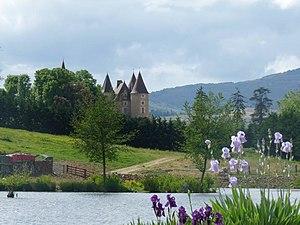
Le Château de Corcelles
Le château de Corcelles est une ancienne maison forte, du XIᵉ siècle, reconstruite au XVᵉ siècle et restaurée au XIXᵉ siècle, centre de la seigneurie de Corcelles, qui se dresse sur la commune de Corcelles-en-Beaujolais dans le département du Rhône en région Auvergne-Rhône-Alpes.